Leicestershire and Derbyshire Yeomanry

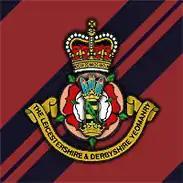
Cap badge of the Leicestershire and Derbyshire Yeomanry

The Leicestershire and Derbyshire (Prince Albert's Own) Yeomanry was formed in 1957 as a regiment of the British Army. It evolved to become part of the Royal Yeomanry. Its lineage is maintained by the E (Leicestershire and Derbyshire Yeomanry) Squadron of that regiment.